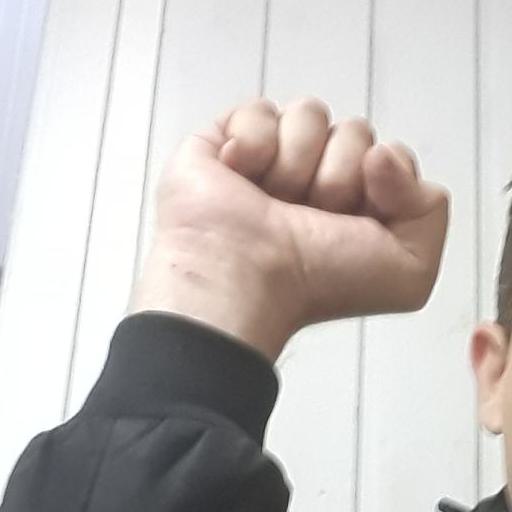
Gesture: fist